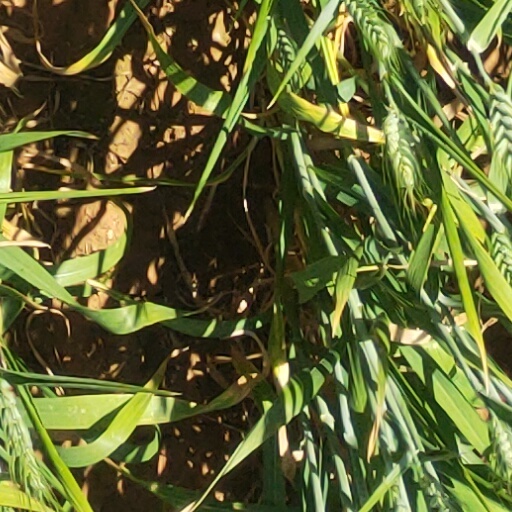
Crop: wheat